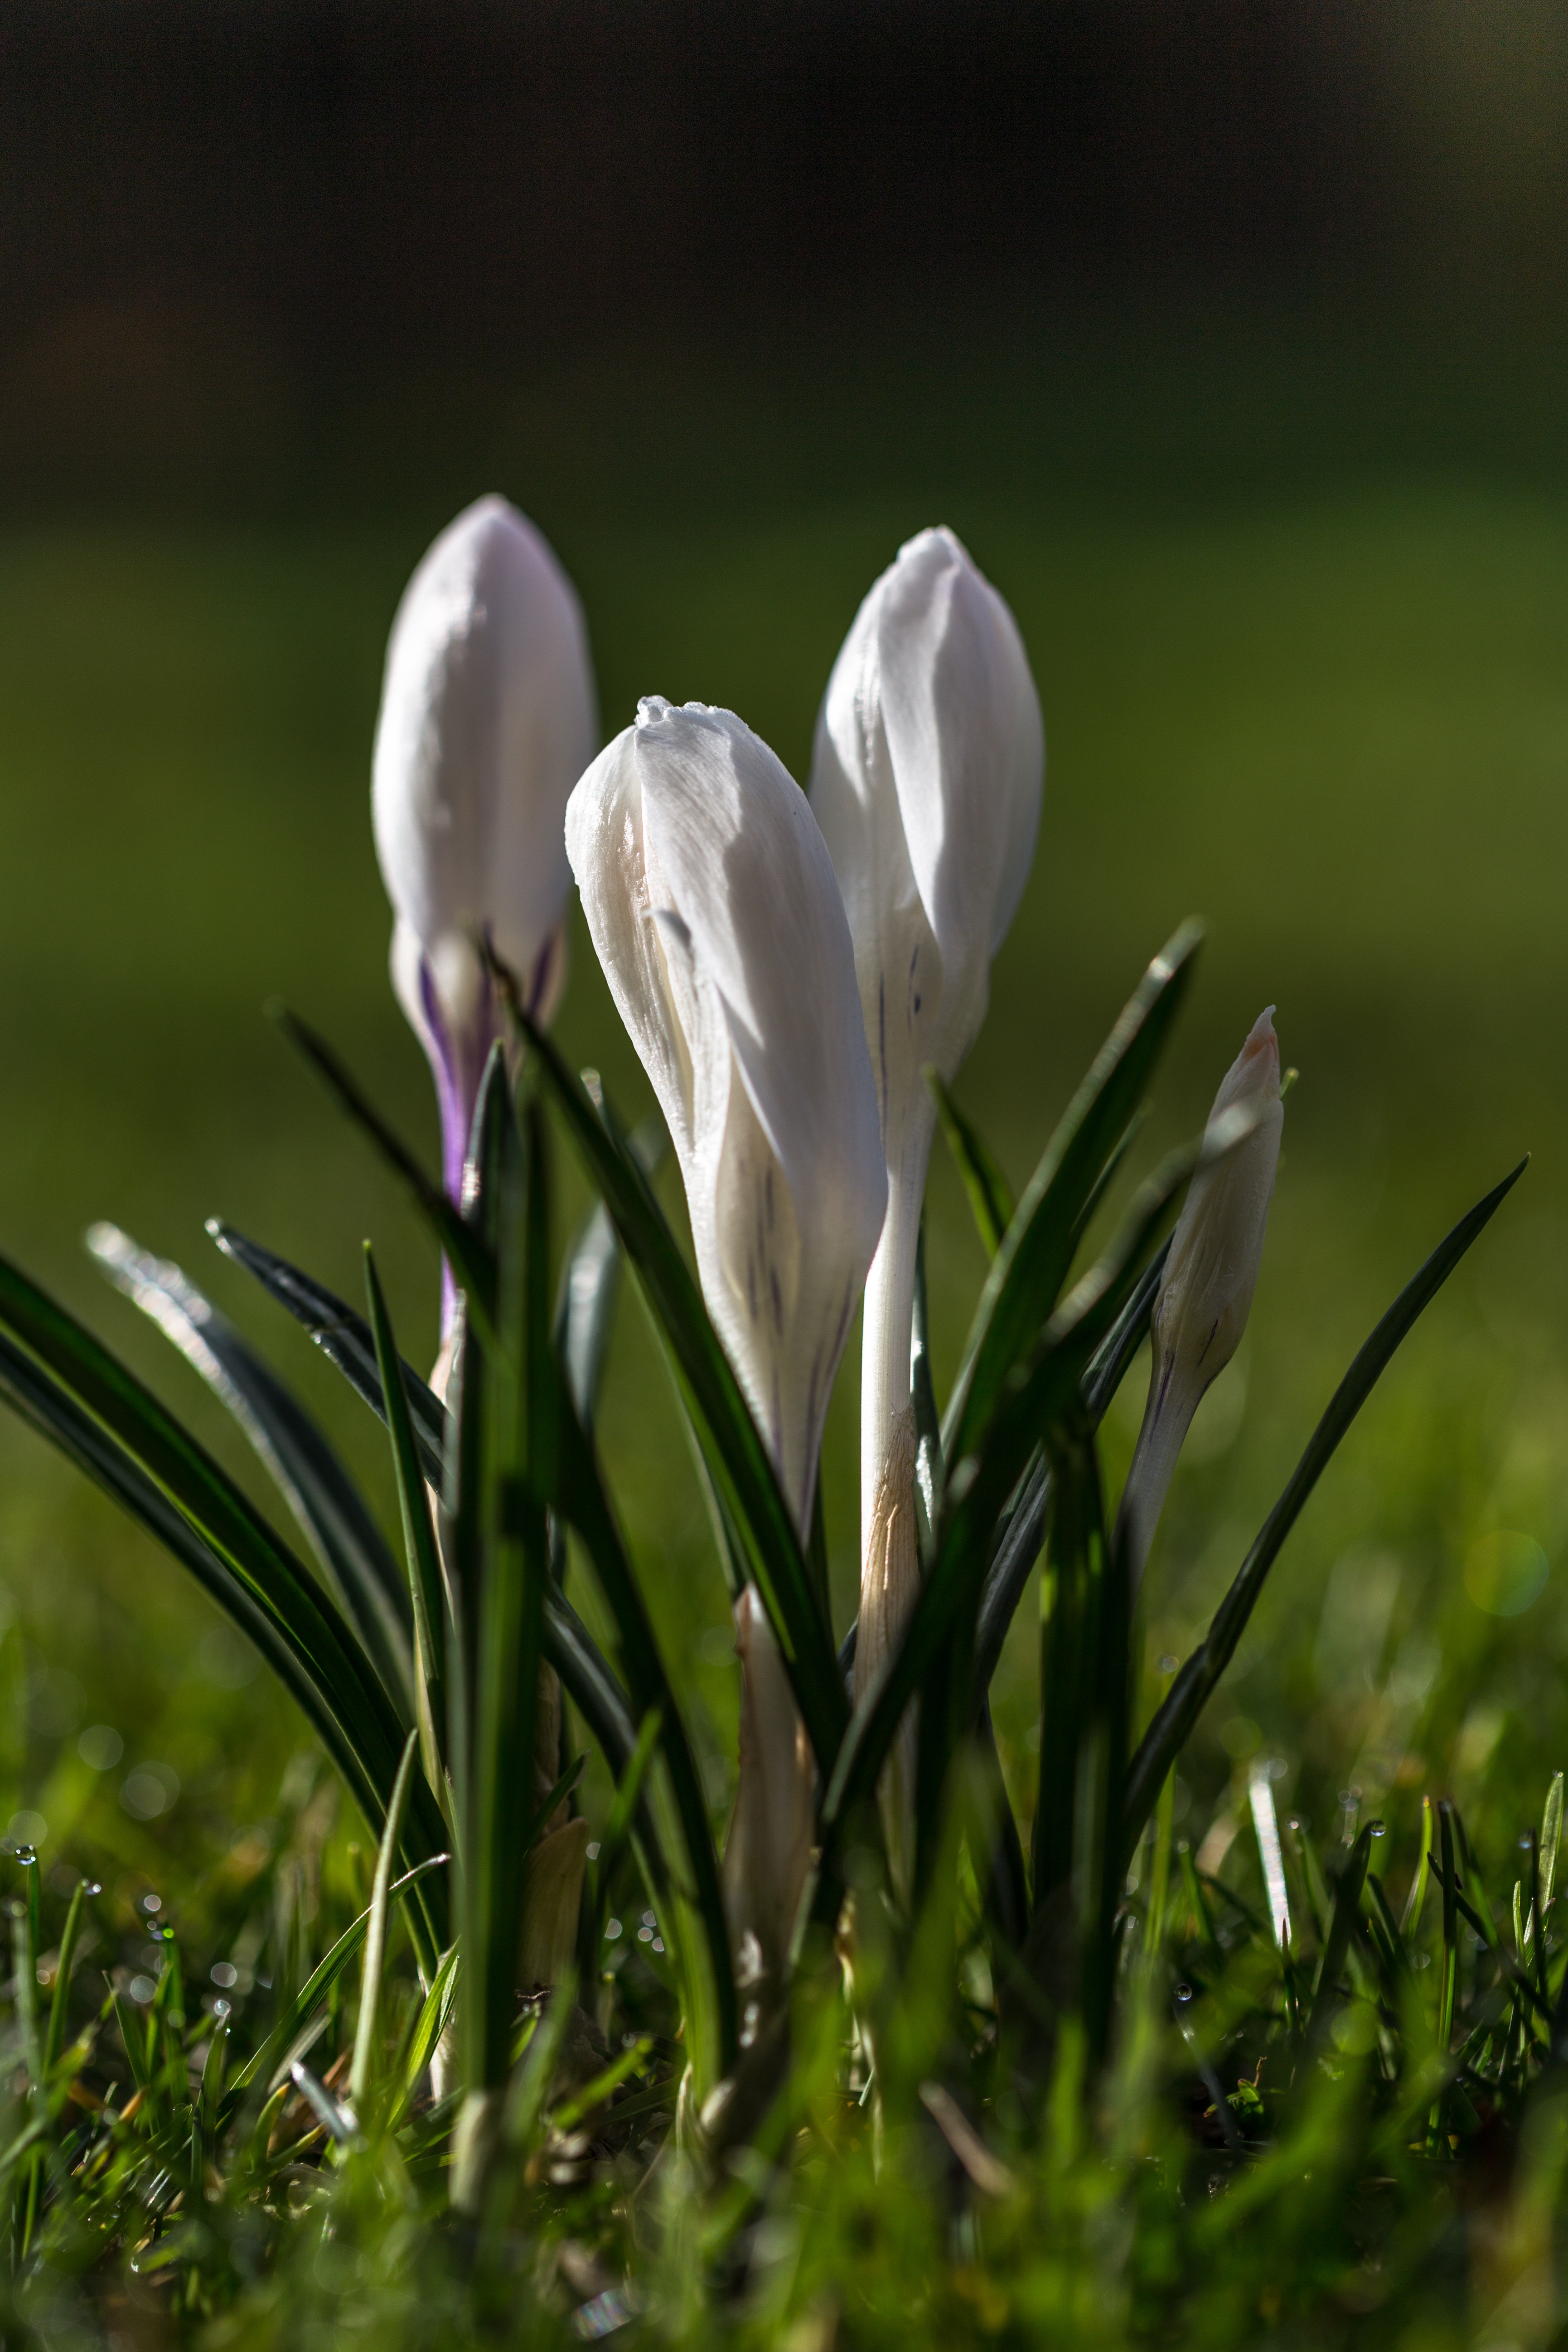
grass, blossom, plant, white, meadow, flower, bloom, spring, green, botany, flora, crocus, snowdrop, galanthus, macro photography, flowering plant, grass family, land plant